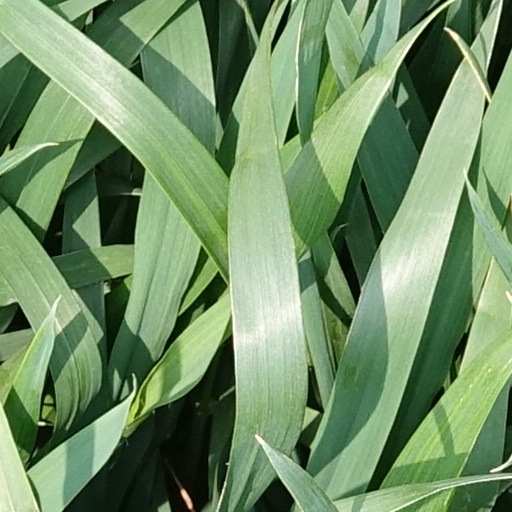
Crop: wheat